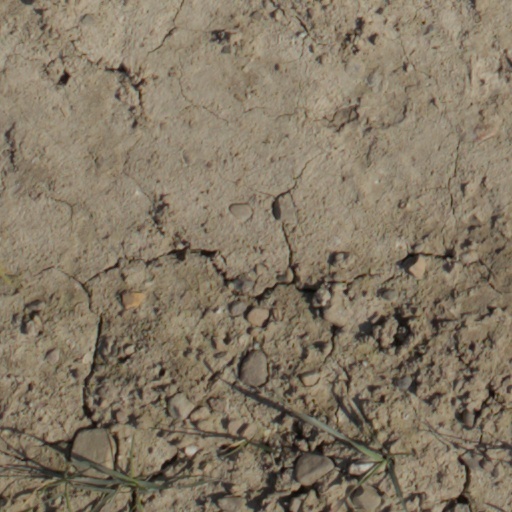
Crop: wheat